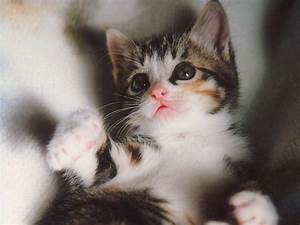
Label: cat